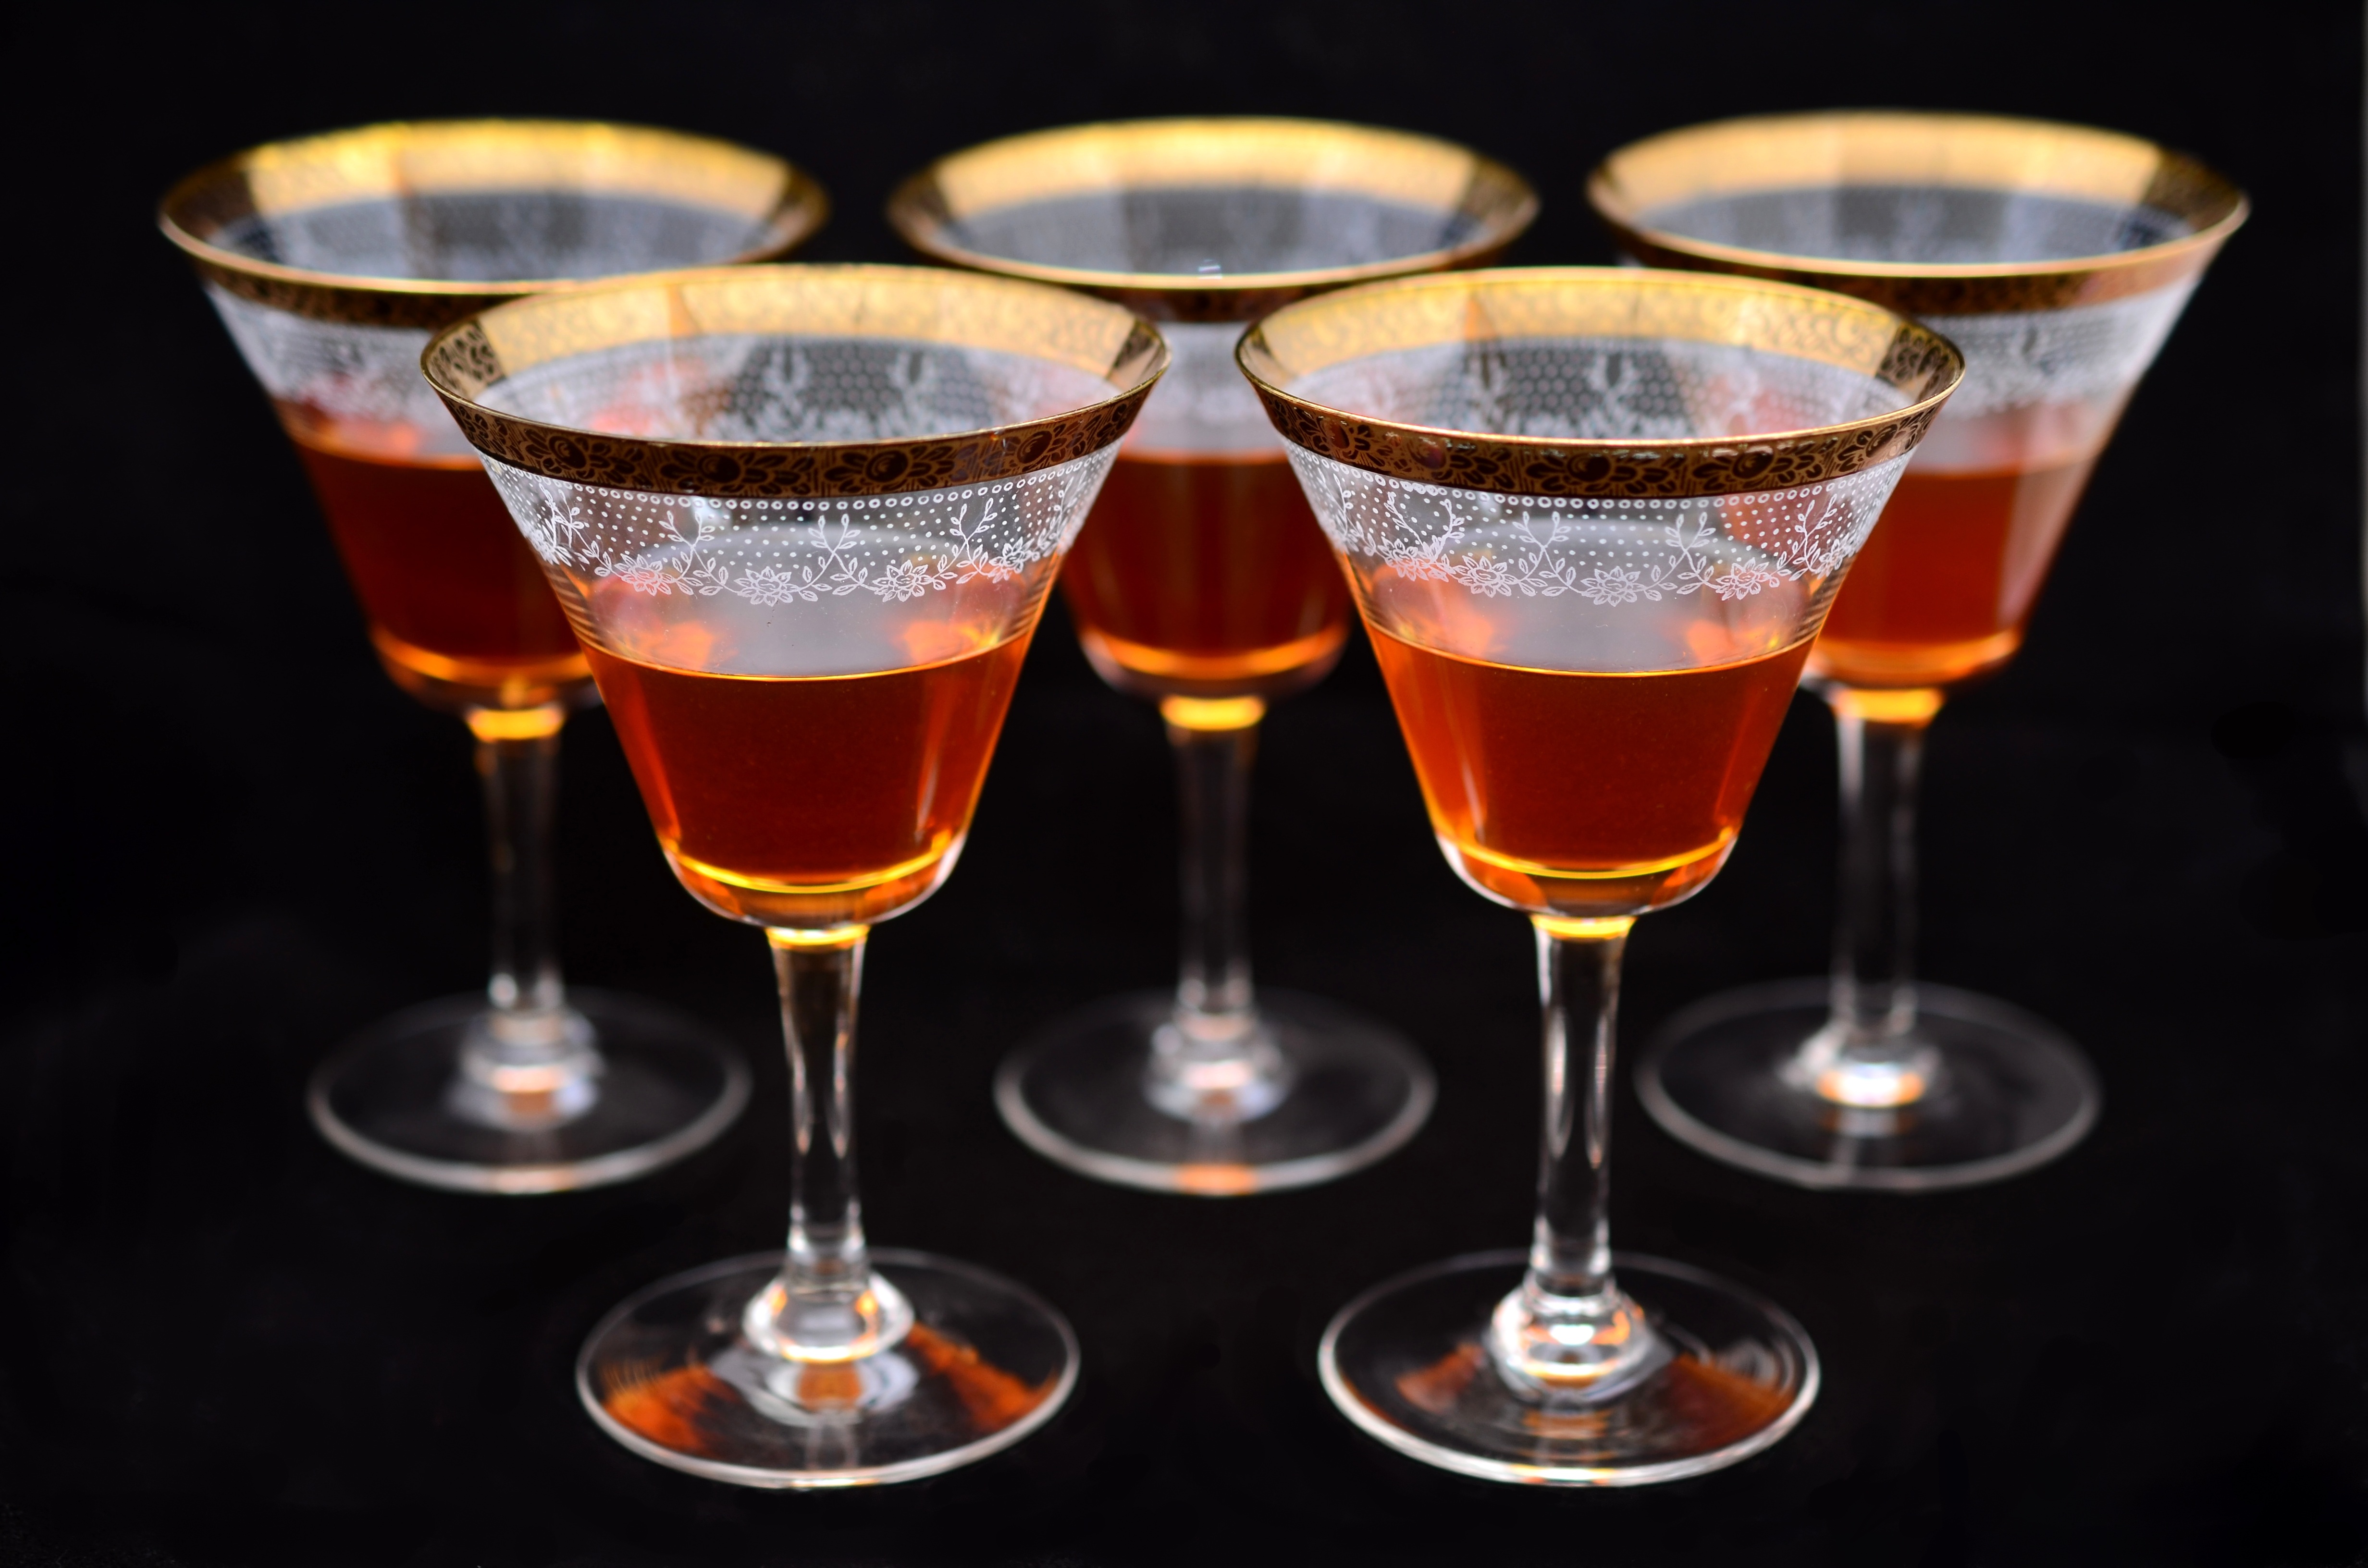
wine, glass, drink, decor, alcohol, cocktail, martini, gold, glasses, liqueur, noble, alcoholic beverage, negroni, gold edge, distilled beverage